Environmental issues in Canada

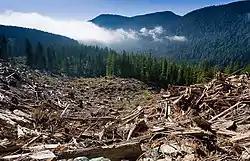
Clearcutting of old-growth forests just outside Carmanah Walbran Provincial Park in British Columbia

The Rainforest Action Network and indigenous groups have campaigned to protect the boreal forest of Canada from logging and mining. In July 2008 the Ontario government announced plans to protect some of the area from all industrial activity.